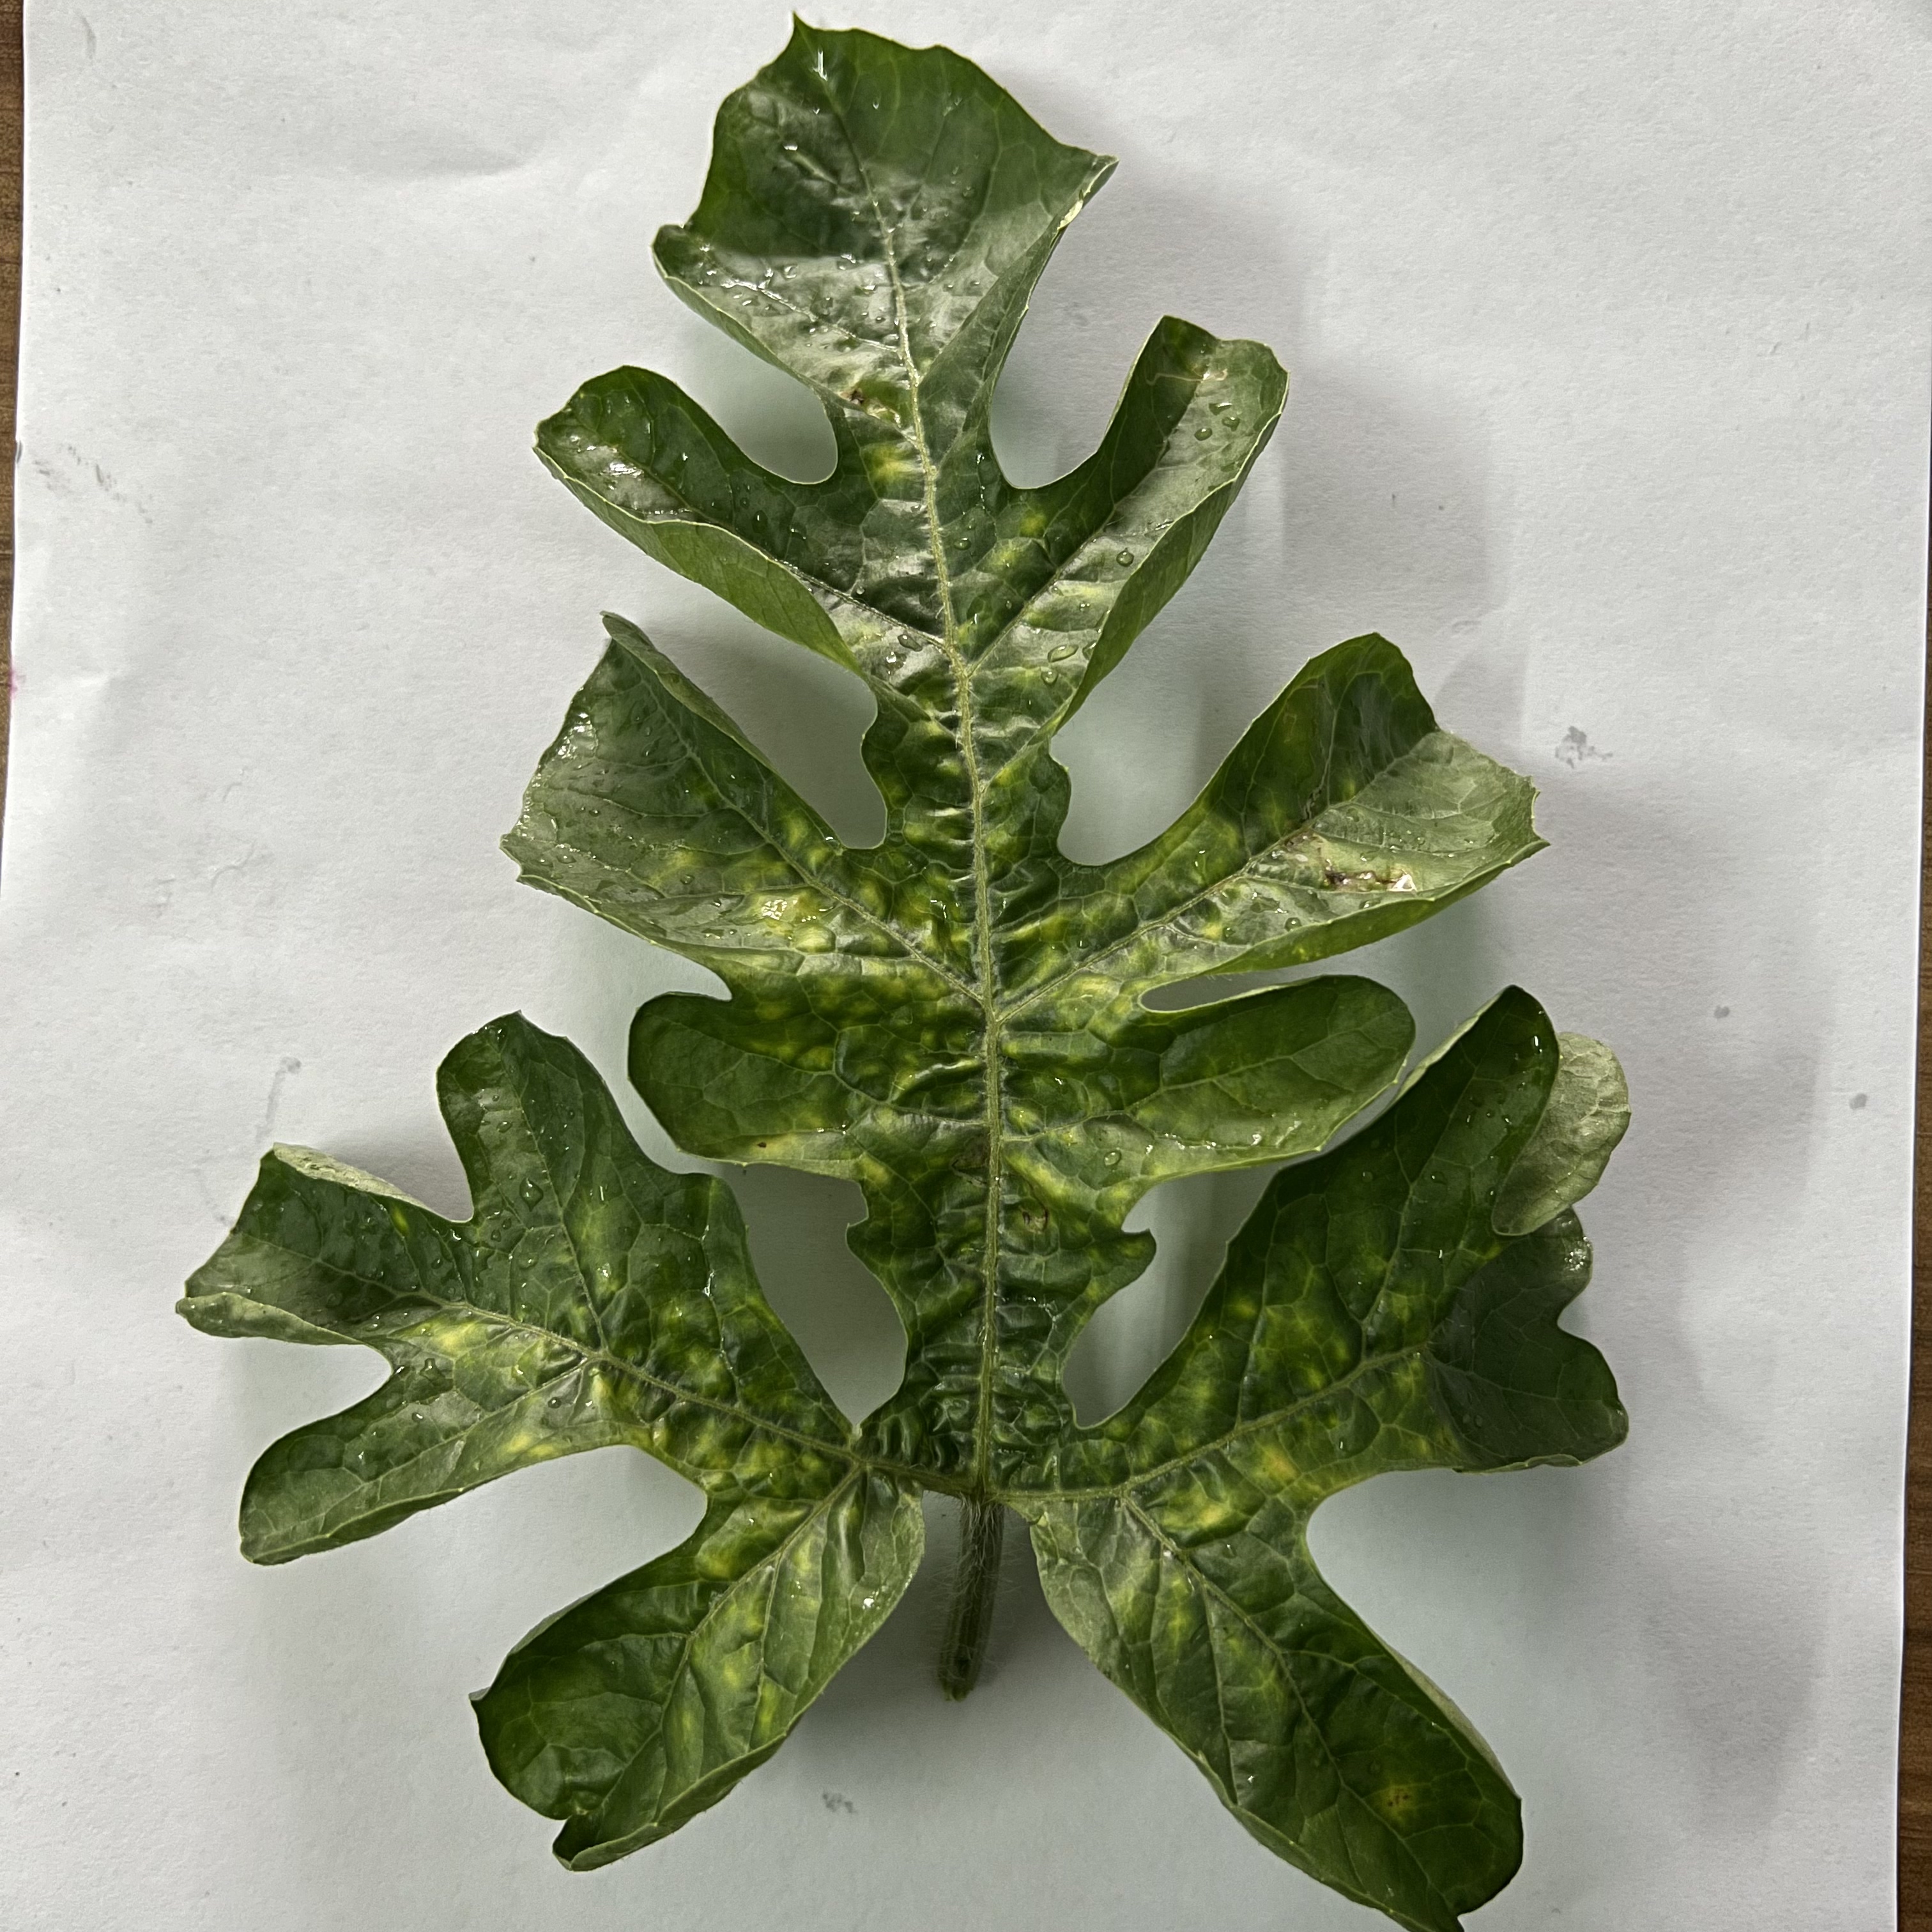
Label: Mosaic_Virus